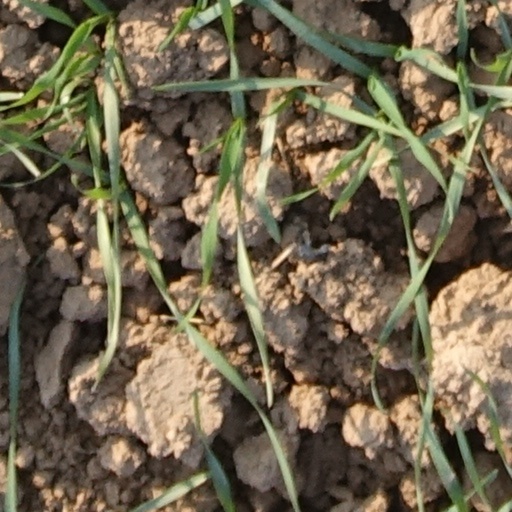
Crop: wheat